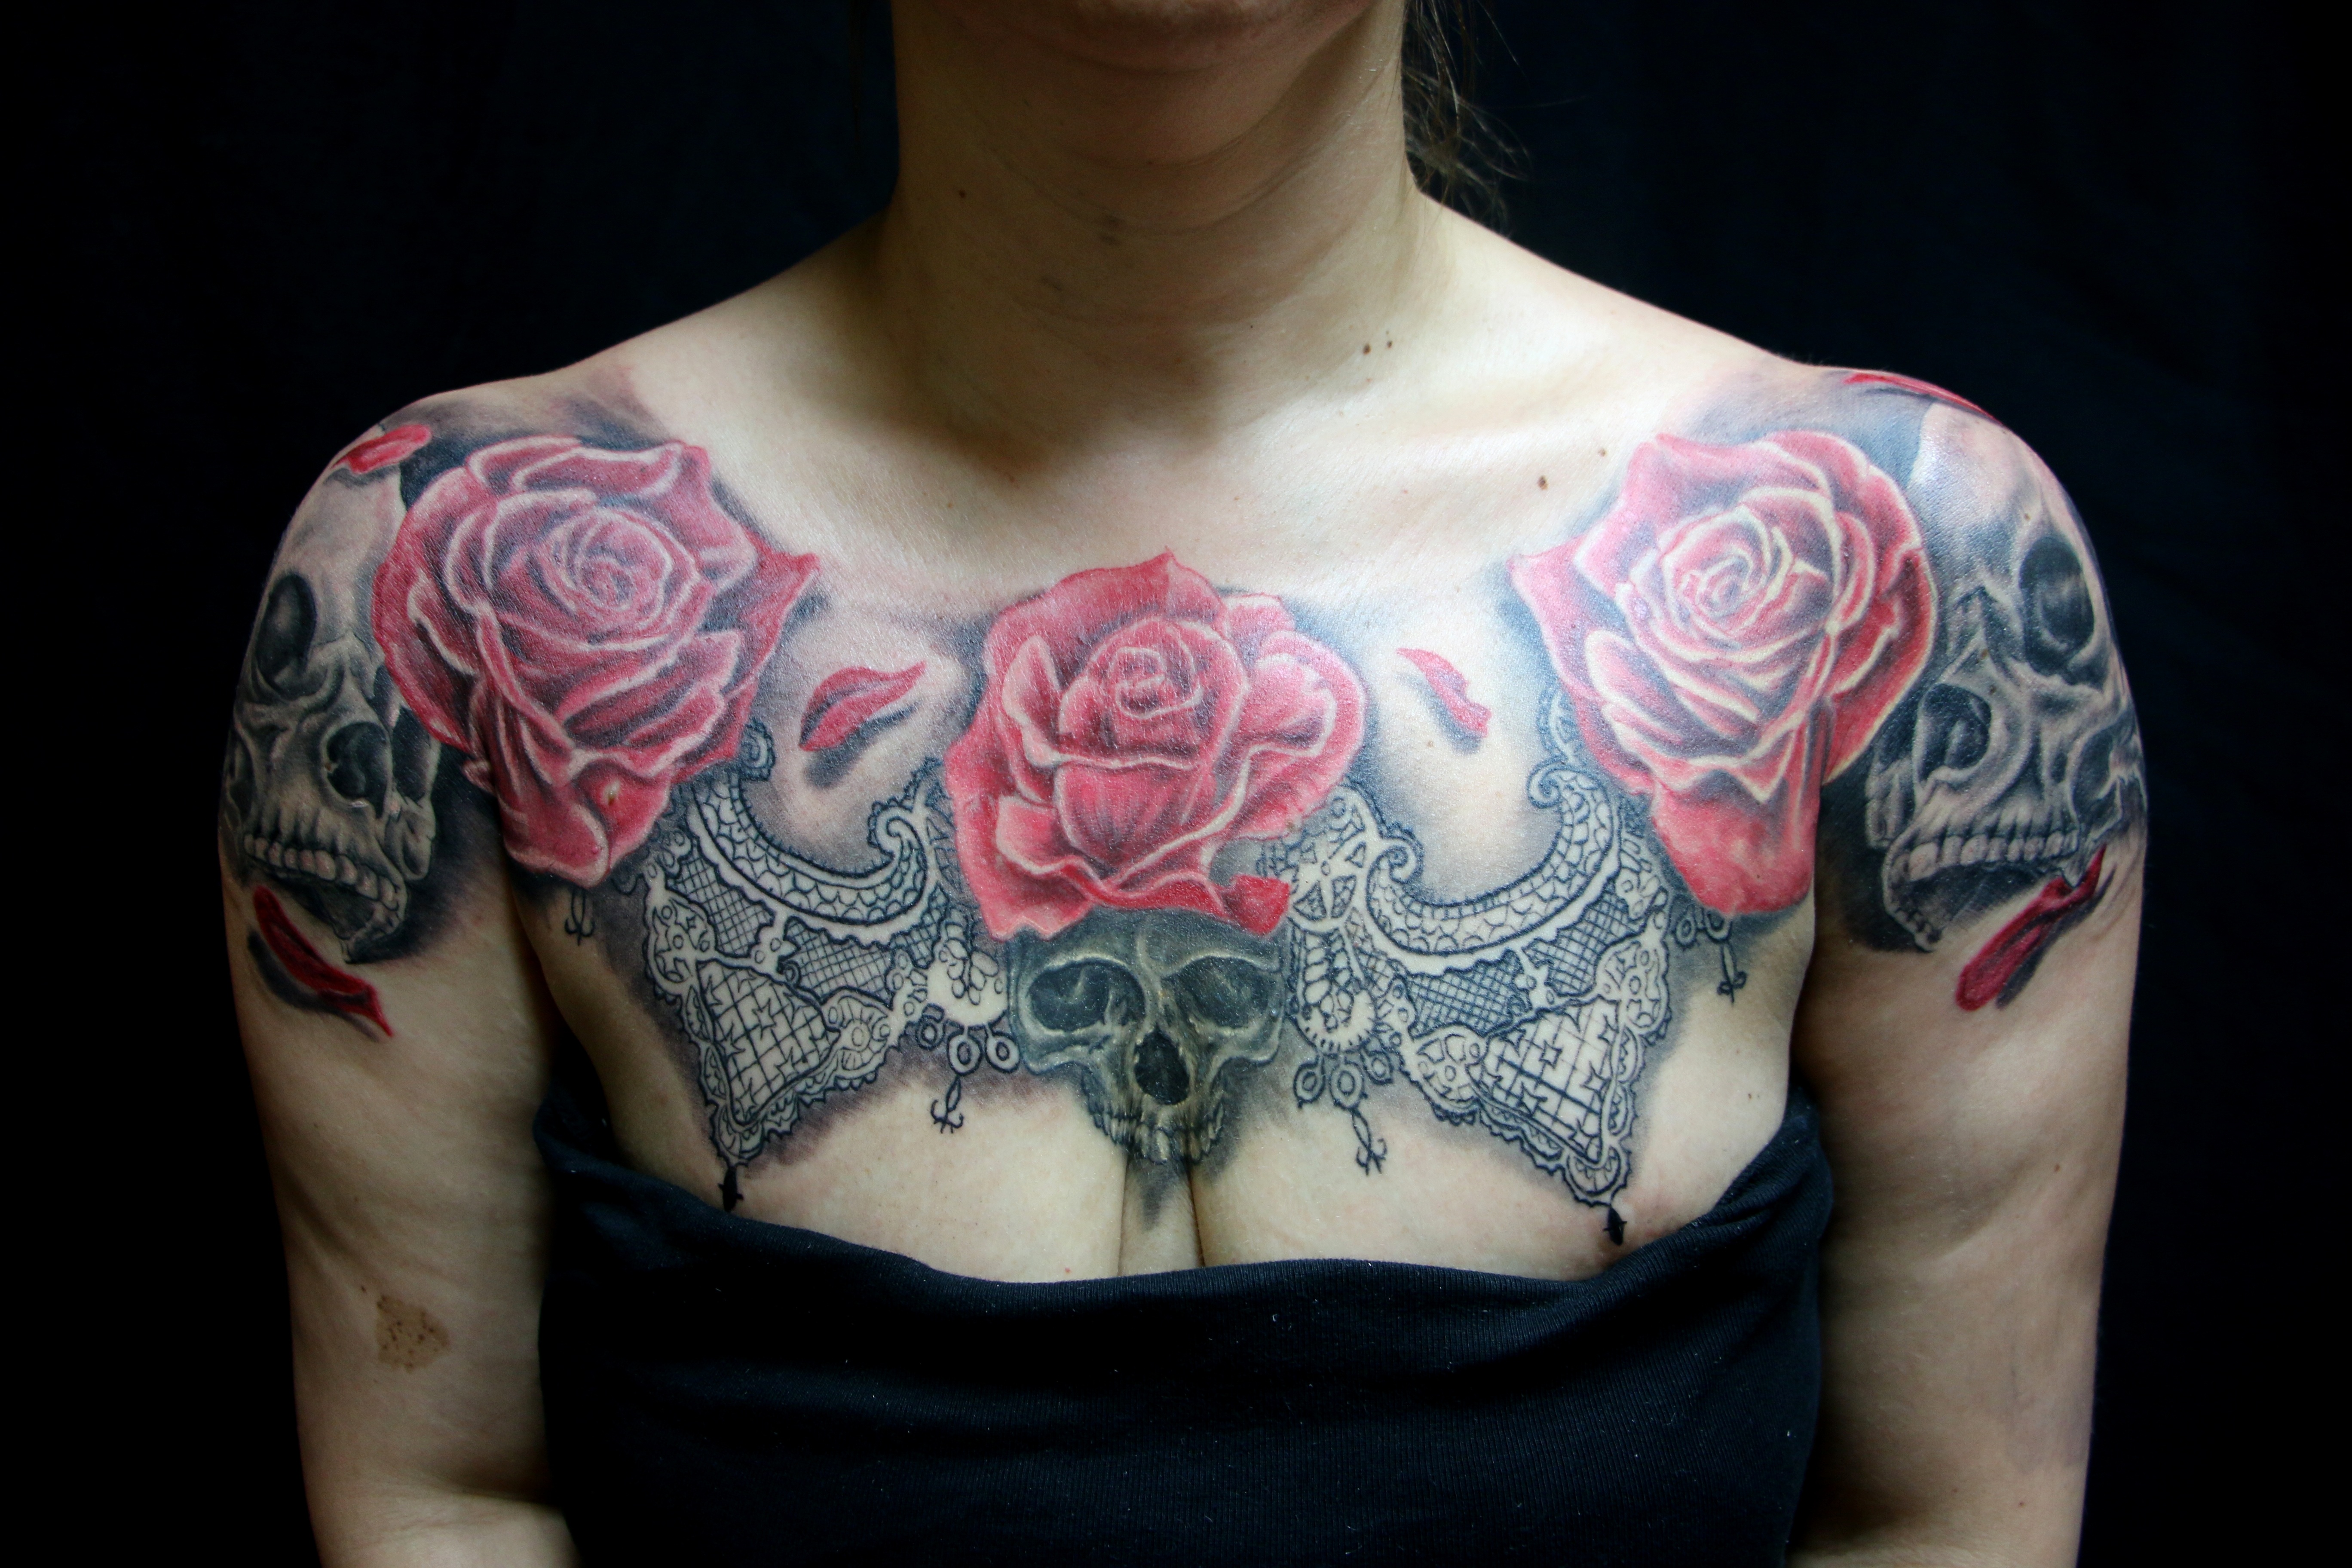
trunk, rose, pattern, tattoo, arm, skull, chest, human body, design, back, rod, organ, breast, tattoo artist, blo